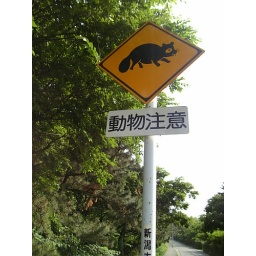
Road sign near beach